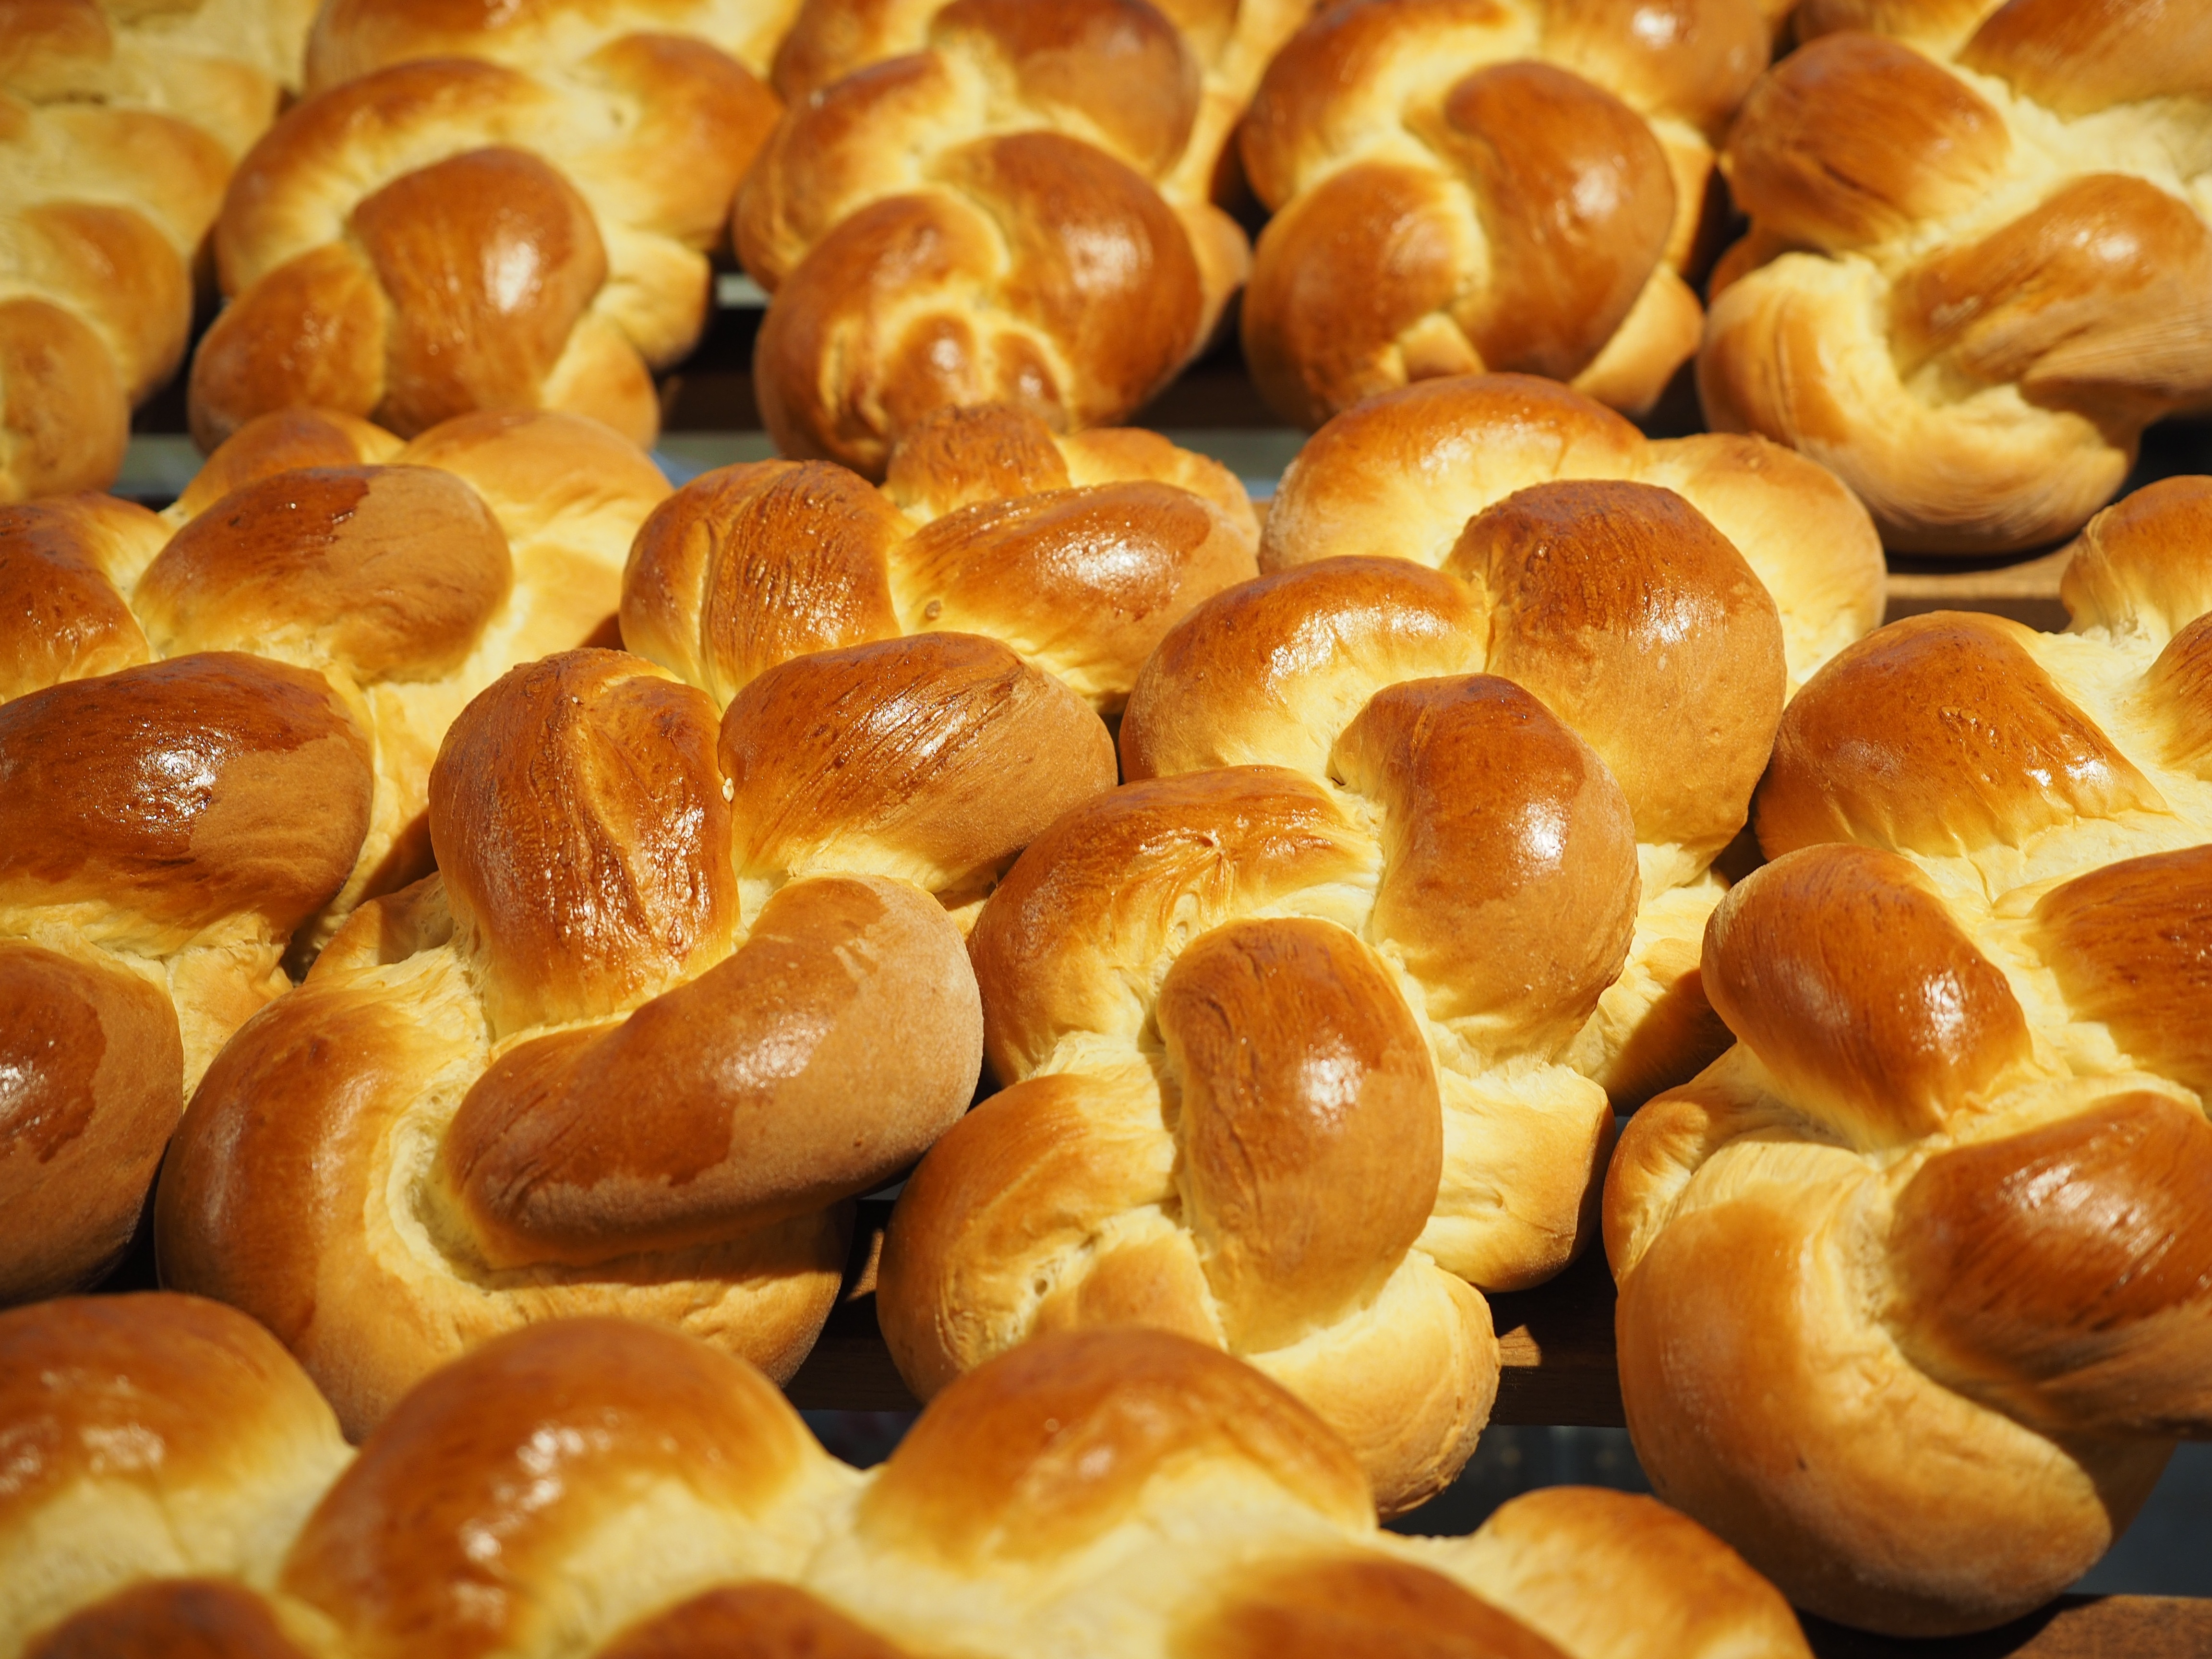
food, baking, dessert, cuisine, delicious, cake, bread, pastry, bakery, dough, pastries, woven, baked goods, challah, bread roll, danish pastry, plait, hefekranz, butterzopf, snack food, brioche, tsoureki, viennoiserie, striezel, kifli, easter braid, savarin, vteig